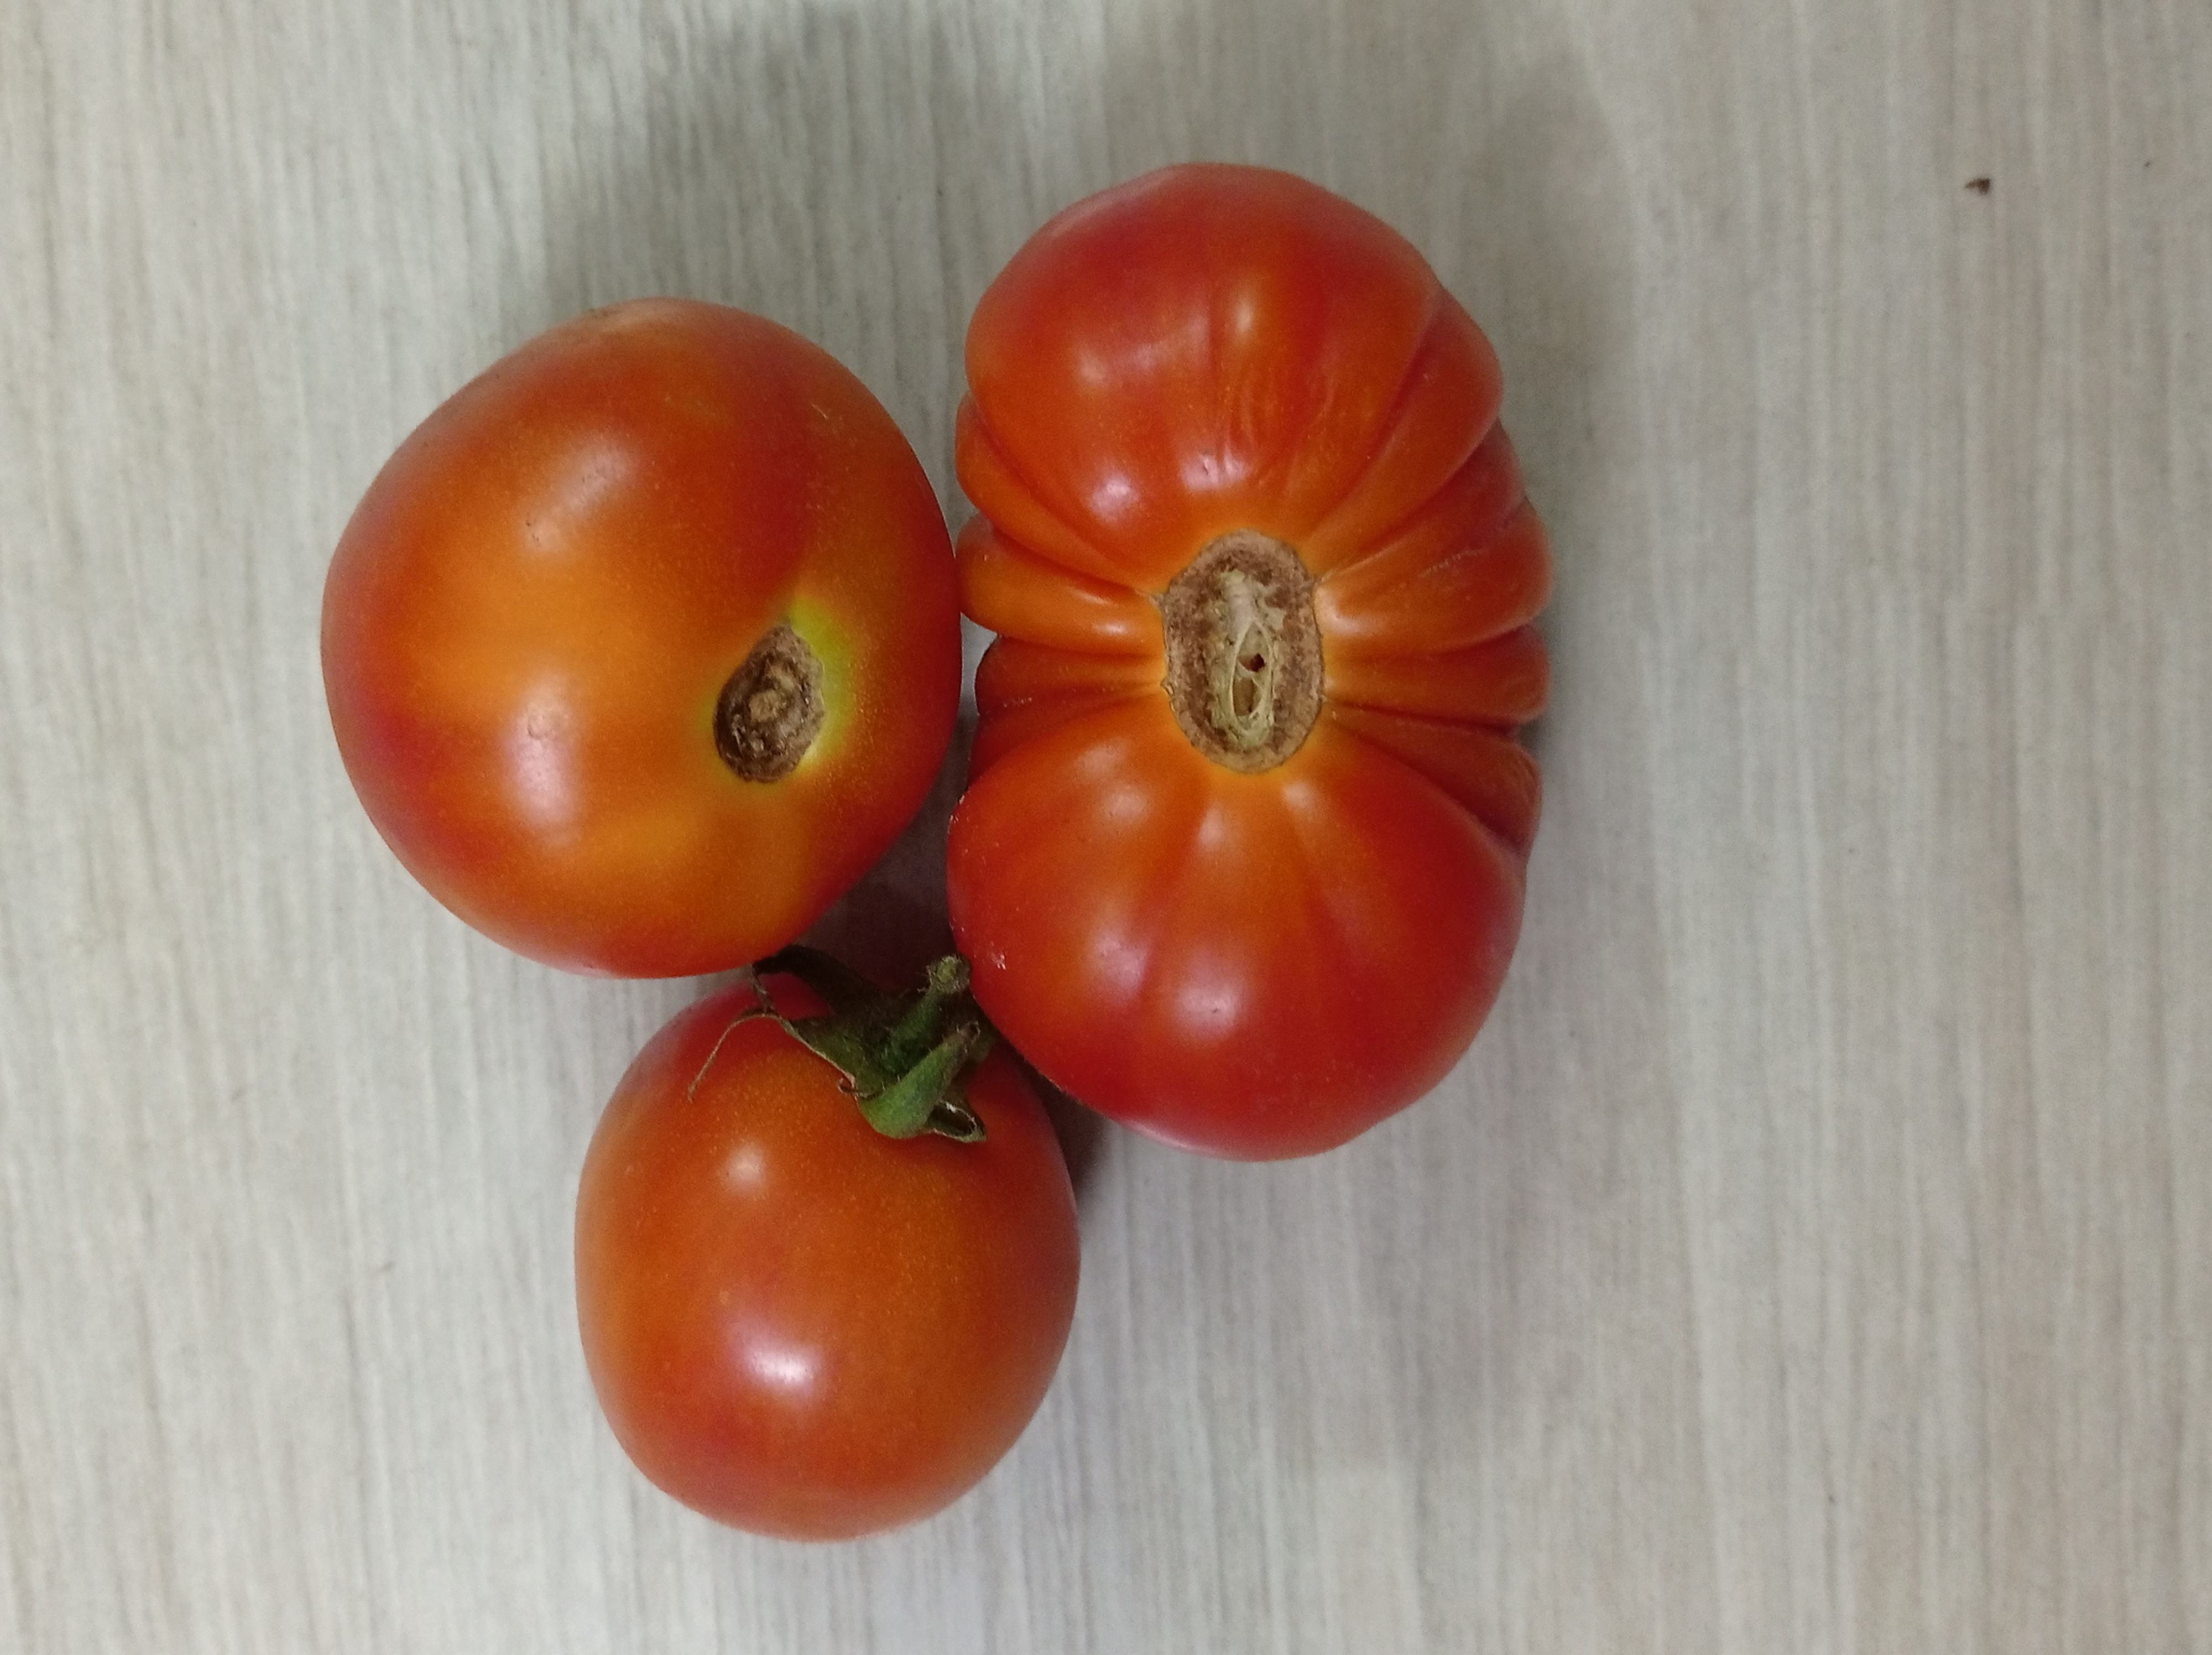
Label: Fresh